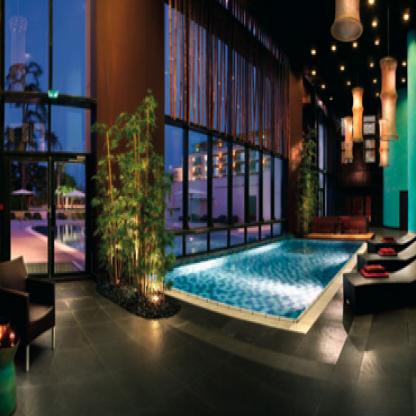
Scene: Indoor